Abe Stark

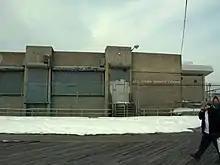
Abe Stark Rink at Coney Island

An ice skating rink on the Riegelmann Boardwalk in Coney Island and an elementary school in Spring Creek, Brooklyn are named after Stark.